Medical University of Graz

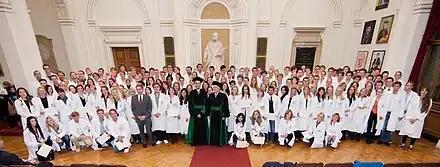
White Coat Ceremony in Graz (Austria) 2012

On 8 October 2012, the Medical University of Graz became the first university in Austria to celebrate a White Coat Ceremony of its third-year students.